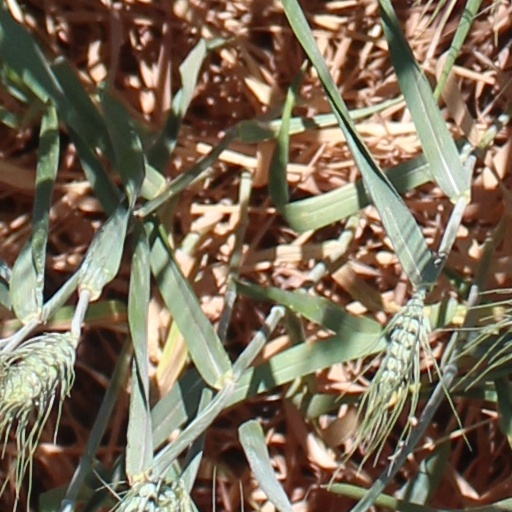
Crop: wheat